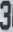
Number: 3